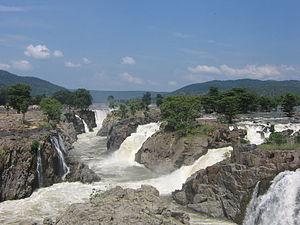
La Cauvery ou Kaveri - le Khaberos de Ptolémée - est un des principaux fleuves du sud de l'Inde, long de 950 km.